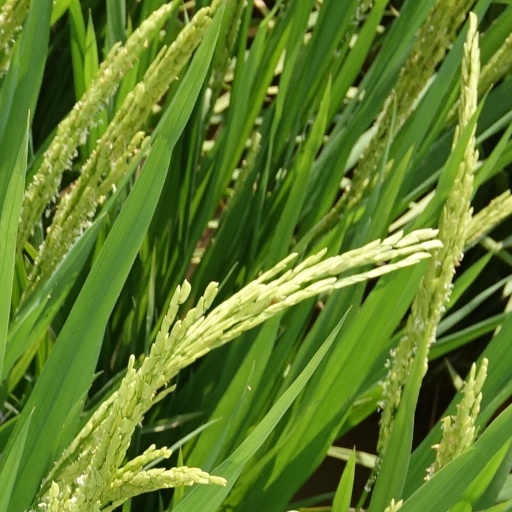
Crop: rice